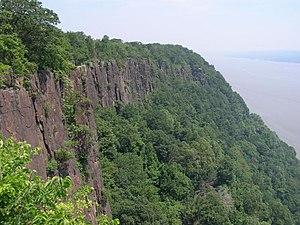
The Palisades, aussi appelées les New Jersey Palisades ou Hudson Palisades, sont une ligne de falaises située le long de la rive ouest de l'Hudson, dans le nord-est du New Jersey et le sud de l'État de New York, aux États-Unis d'Amérique. Les falaises s'étendent de Jersey City à Nyack. Elles s'élèvent presque à la verticale depuis la berge du fleuve jusqu'à des altitudes variant entre 107 et 168 mètres, et forment ainsi le relief le plus important de la région de New York.